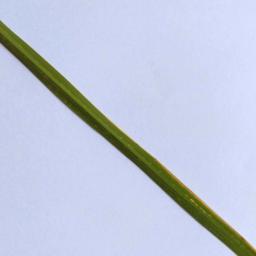
Label: Rice___Leaf_Blast